Legacy of Maximilian I, Holy Roman Emperor

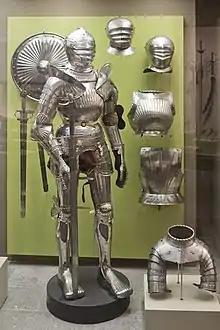
Maximilian armour, Royal Museum of the Armed Forces and Military History, Belgium

A figure who contributed greatly to the development of the Innsbruck arsenal was Gregor Löffler. He entered Maximilian's service in 1513, following in the footsteps of his father Peter; his son Hans Christoph would also be the leading gunfounder in Europe. Löffler was the first gun master who became an arms manufacturer (who produced weapons on an industrial scale), and was also responsible for casting many of the statues in Maximilian's cenotaph. In addition to the central arsenal in Innsbruck, Maximilian built a chain of arsenals to protect his border: those in Sigmundskron and Trent against Italians, in Lindau against the Swiss, in Breisach against the French, in Vienna against the Hungarians, in Graz, Hochosterwitz, Laibach, Gorizia against the Turks and Venetians. In addition, there were the old Burgundian arsenals against France. On the other hand, Wilfried Tittmann stresses the central importance of the arms manufacturing center in Nuremberg (where the earliest handguns, which proved suitable for the field and export, were developed), not only concerning Maximilian's military system but also the early modern military revolution in general. Puype notices that Tittmann and Eugen Heer share the view that Maximilian's industrialization policy made Nuremberg "the metropole of the Upper German armament industry." Marius Mutz opines that Tittmann's demonstration of Nuremberg's importance is generally convincing, but that some of his points, notably that Hans Kalteisen (who served Maximilian and was Löffler's rival) had a Nuremberg origin or that developments in Innsbruck were based on Nuremberg's technology as well, are a bit overambitious.